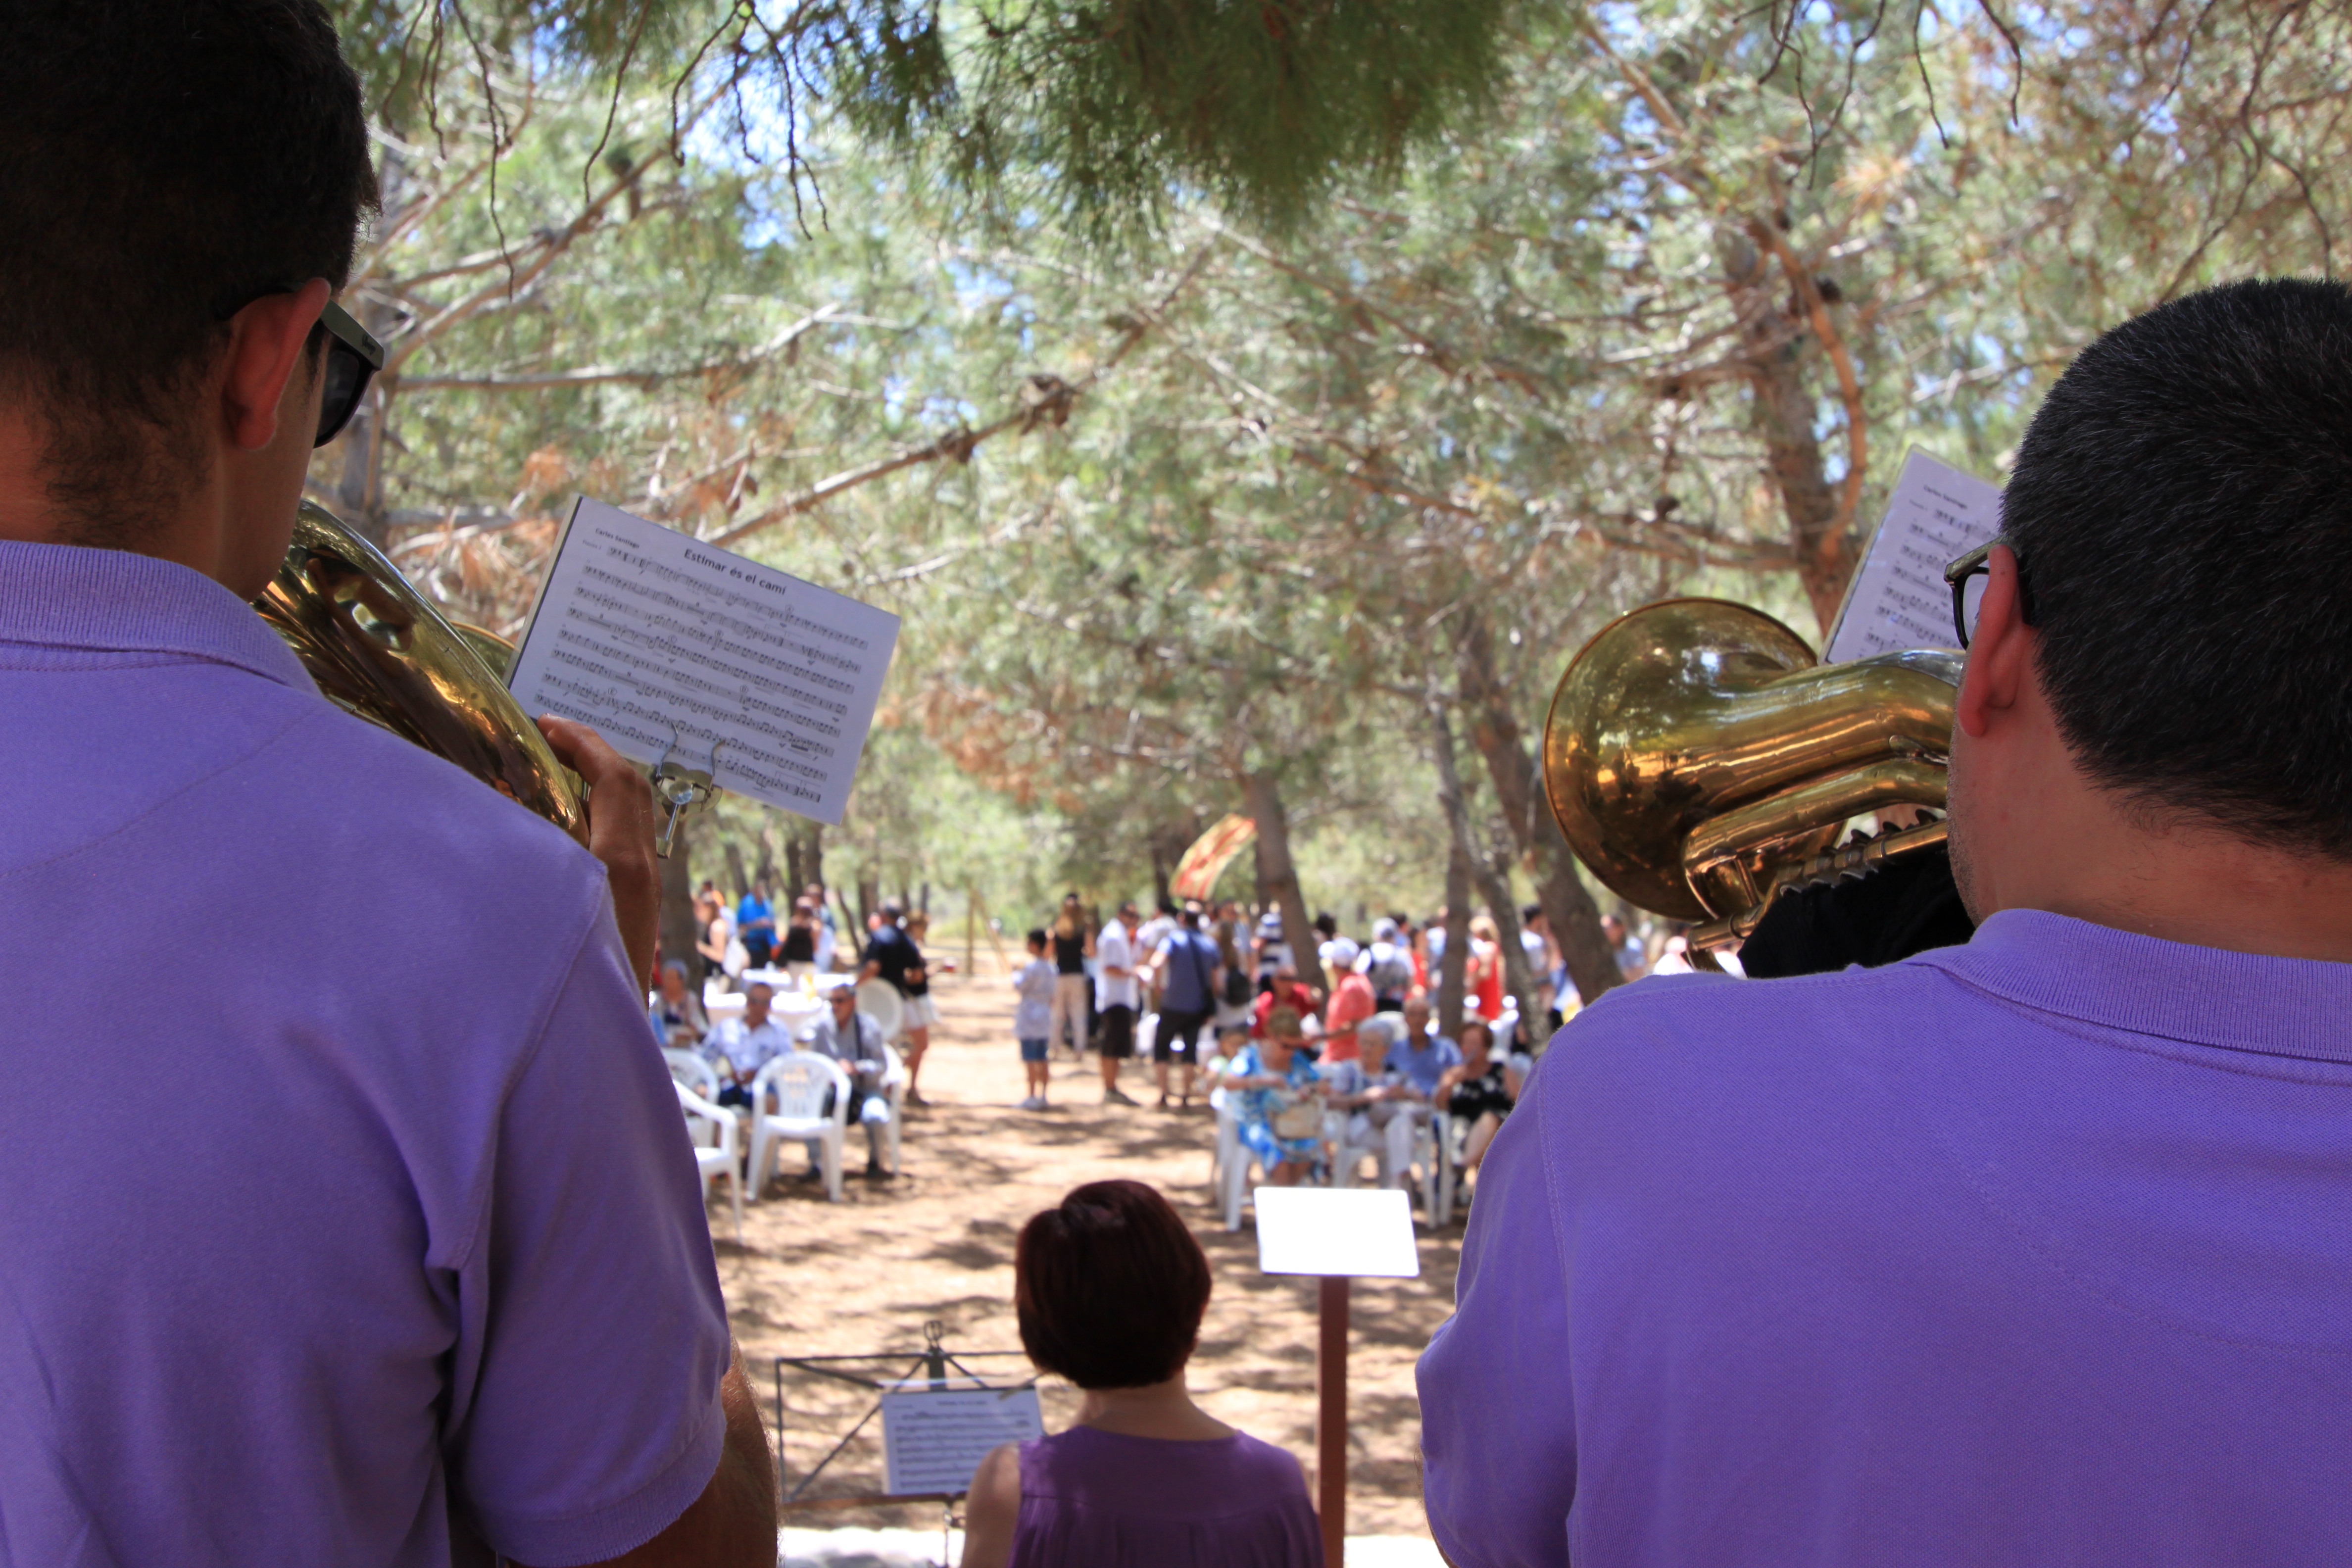
band, Sardana, popular, festival, Popular festival, dance, Saturday dance day, catalonia, tarragona, spain, people, clothing, hair, outerwear, shirt, plant, tree, temple, orange, t shirt, leisure, crowd, travel, hat, recreation, fun, city, event, pedestrian, street, tradition, conversation, tourism, vacation, public event, team, autumn, competition event, child, road